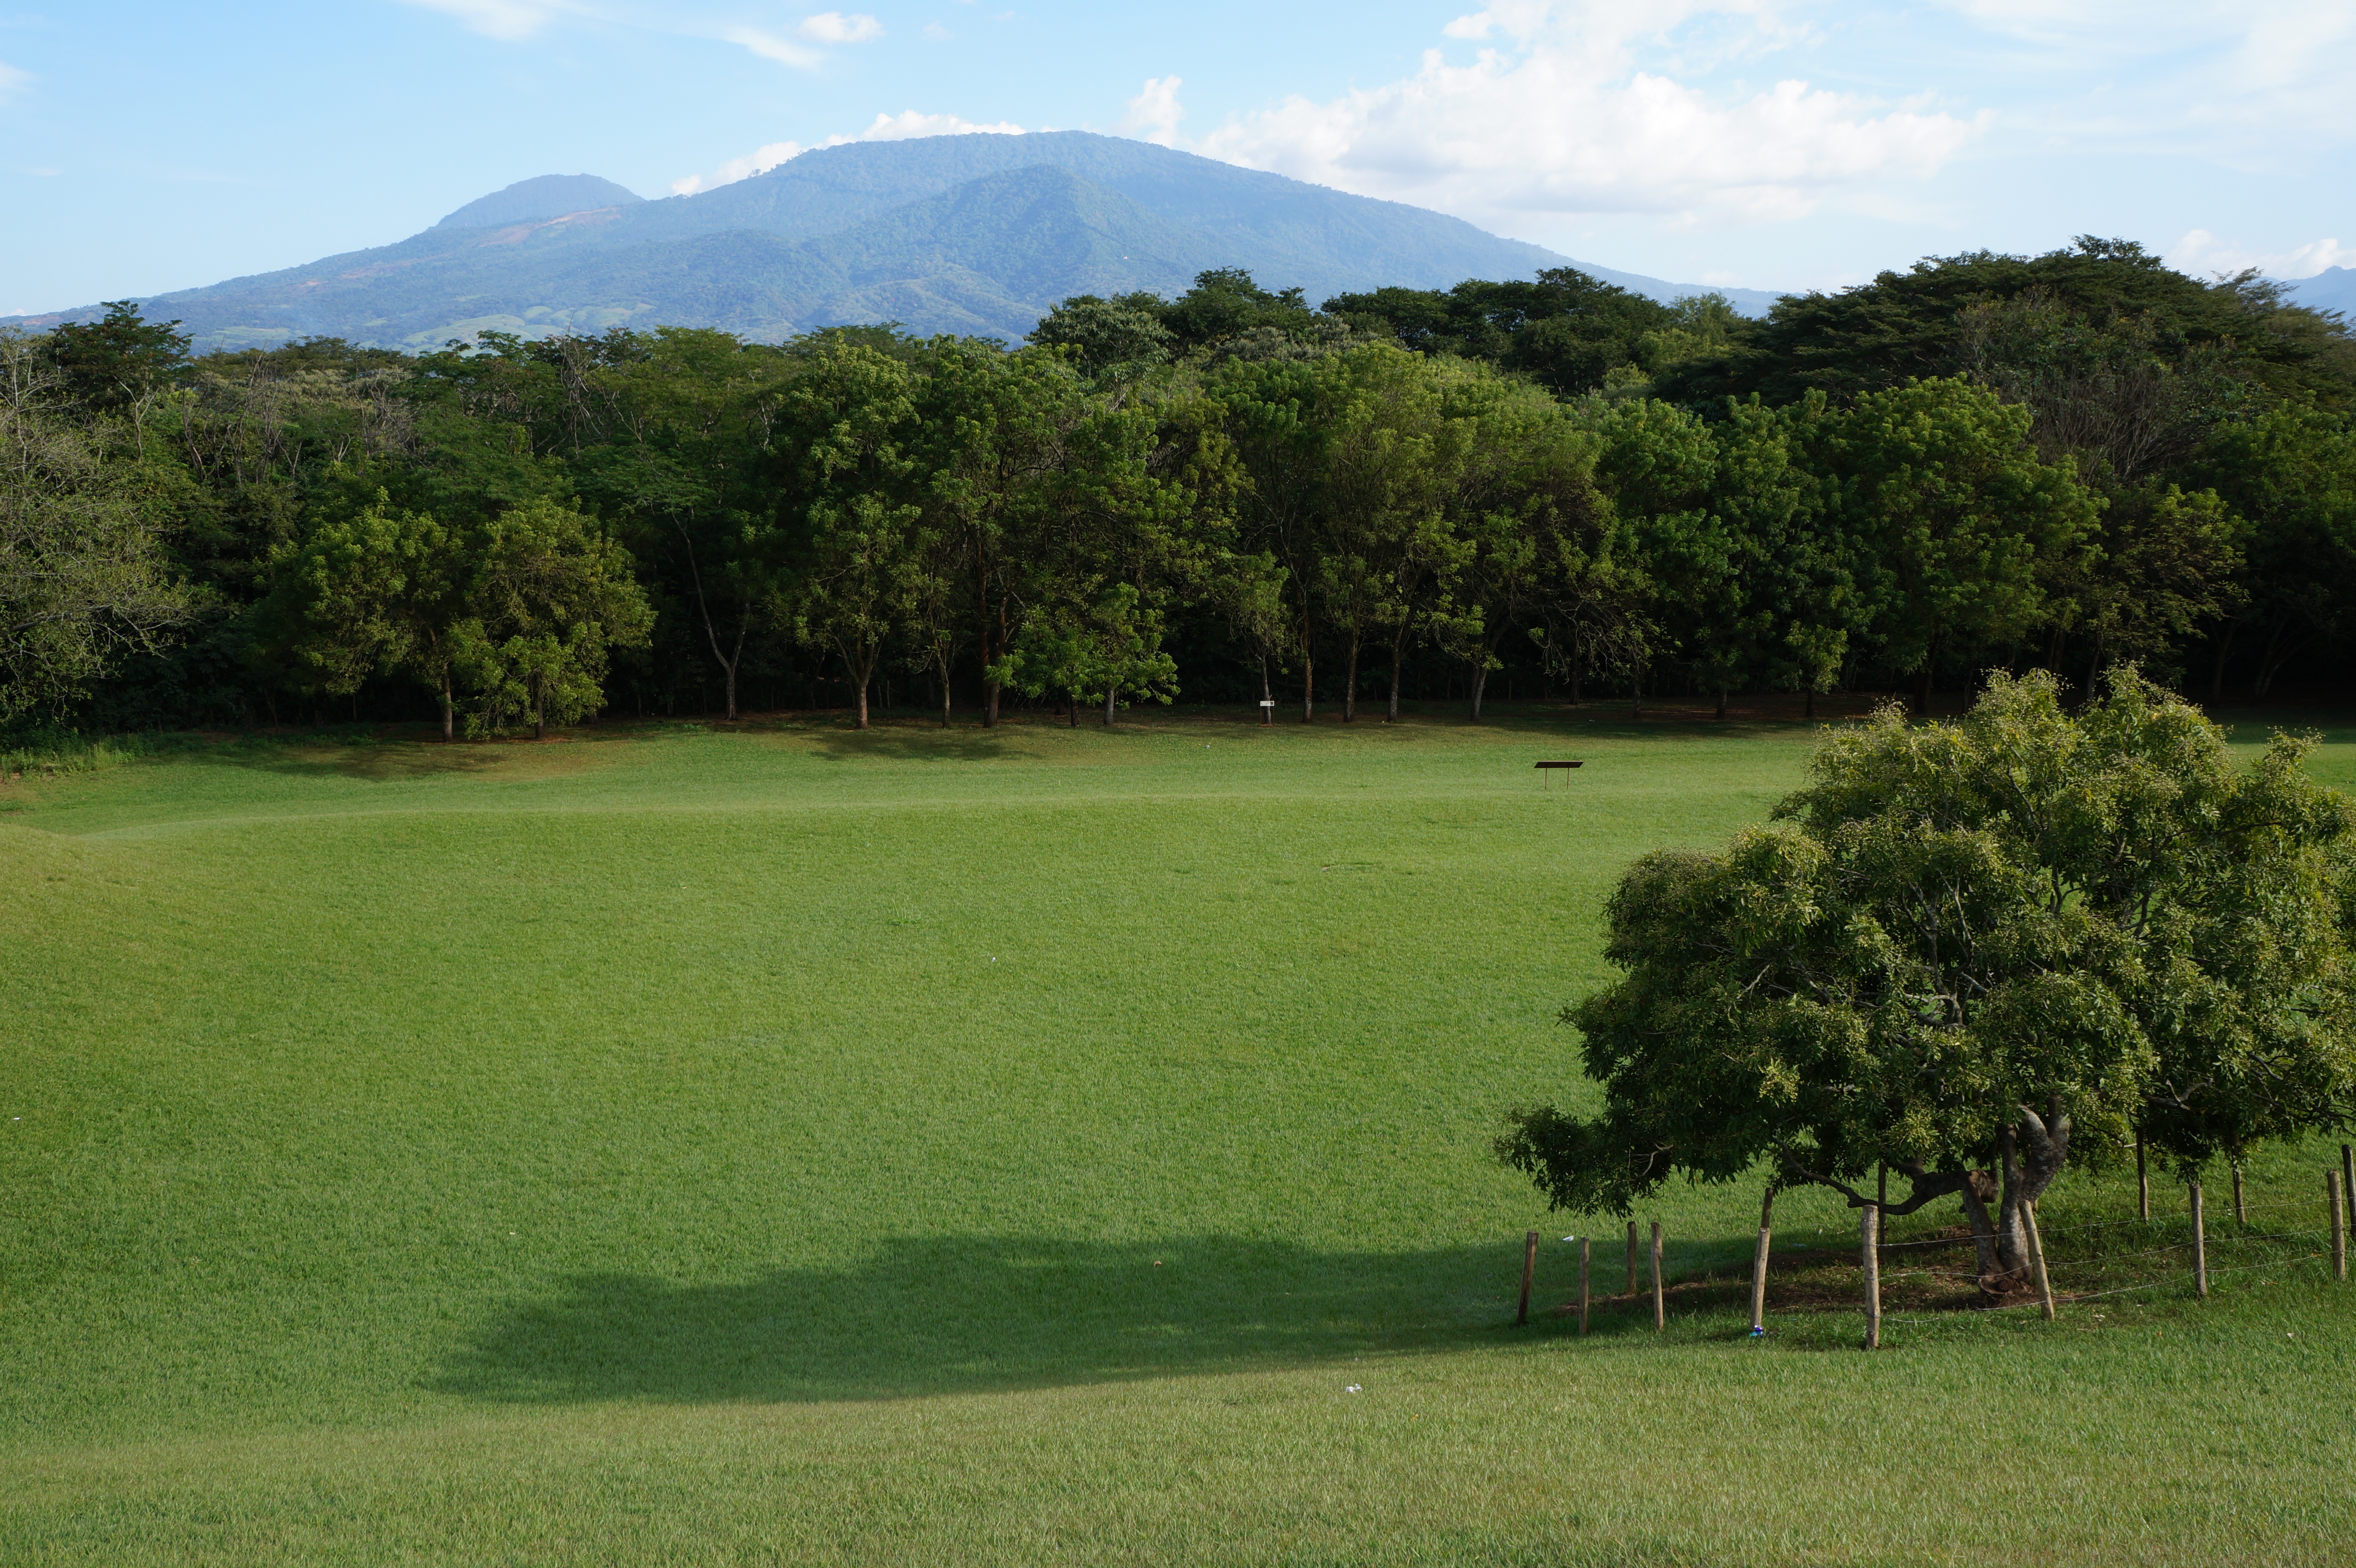
landscape, tree, nature, grass, structure, field, lawn, meadow, hill, green, pasture, plain, golf, golf course, golf club, trees, grassland, archeology, estate, el salvador, rural area, san andr s, sport venue